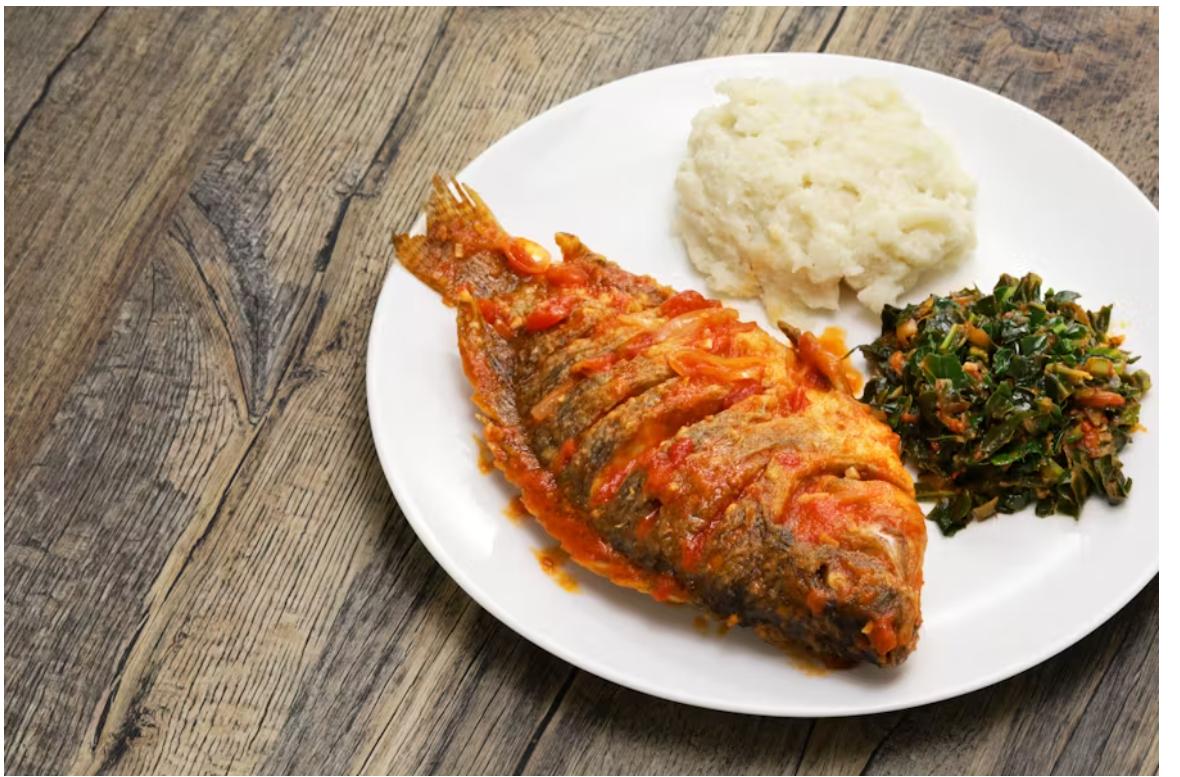
Sahani nyeupe iliyowekwa juu ya meza ya mbao ikiwa na samaki mzima aliyepikwa na mchuzi mwekundu, ugali mweupe na mboga za kijani zilizopikwa.